Piñero

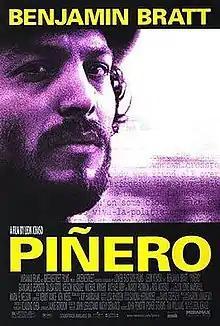
Promotional poster

Piñero is a 2001 American biopic about the troubled life of Nuyorican poet and playwright Miguel Piñero, starring Benjamin Bratt as the title character. It was written and directed by the Cuban filmmaker, Leon Ichaso, premiered at the Montreal World Film Festival on August 31, 2001, and then received a limited theatrical release in the United States on December 13, 2001.